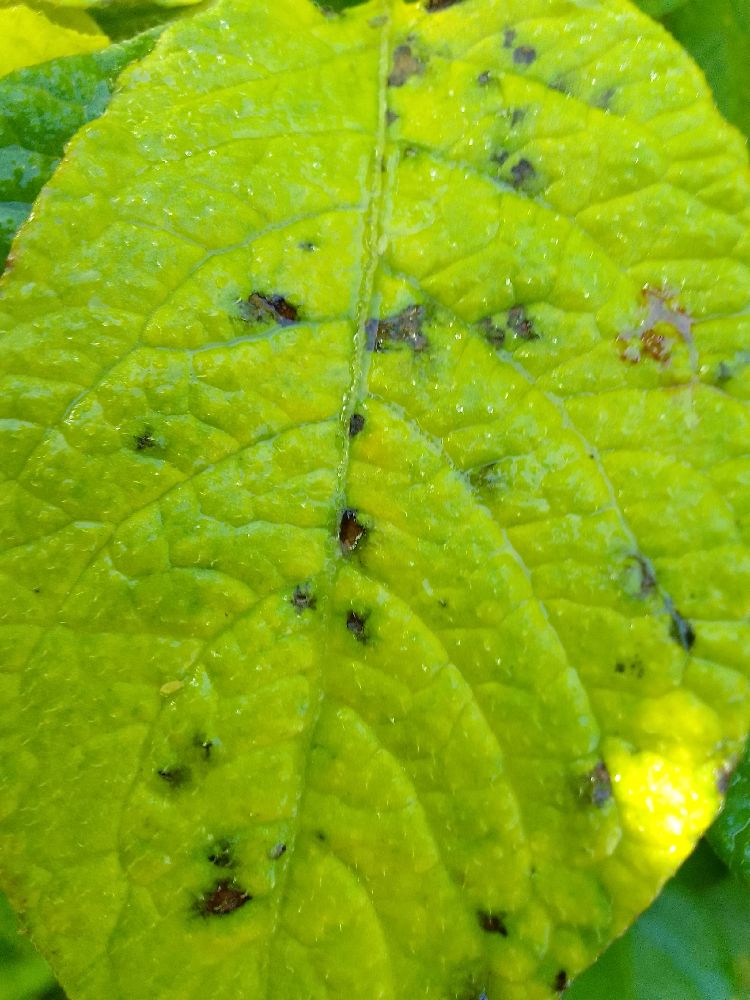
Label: Early blight